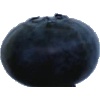
Label: blueberry